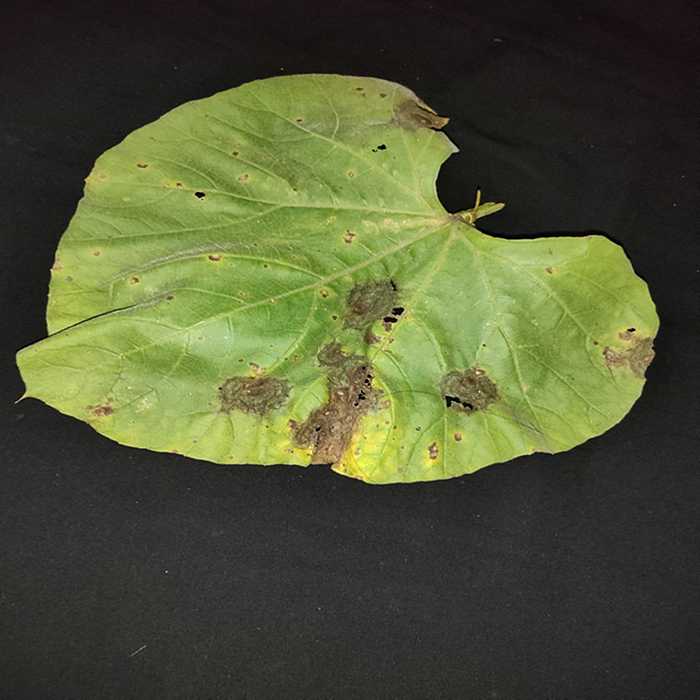
Plant: Bottle gourd
Label: Downey mildew